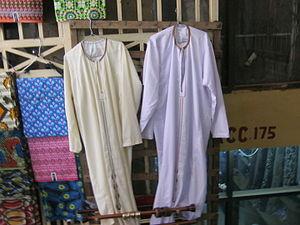
Le kanzu est une robe de couleur blanche ou crème, longue jusqu’aux chevilles, similaire à la dishdasha ou caftan des pays arabes et portée par les hommes en Afrique des grands lacs, notamment par les populations musulmanes de Tanzanie et du Kenya ainsi qu’en Ouganda. Les Buganda d’Ouganda la considèrent comme leur costume national.